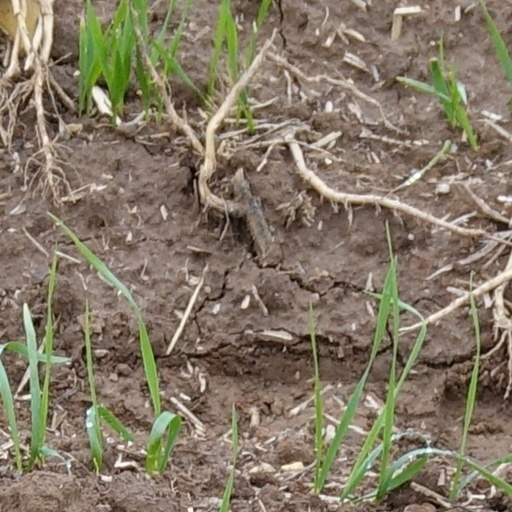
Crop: wheat